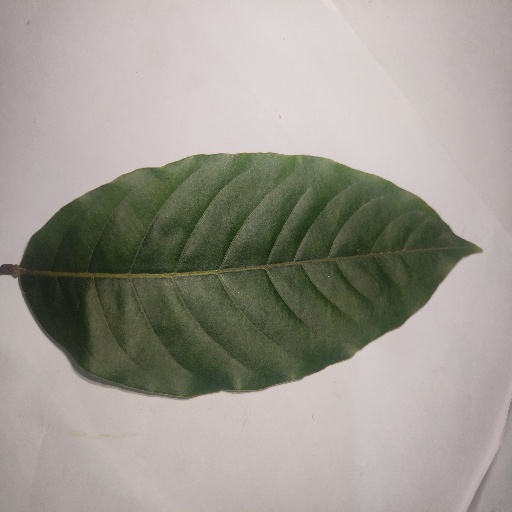
Species: HariTaki
Leaf condition: Healthy Leaf